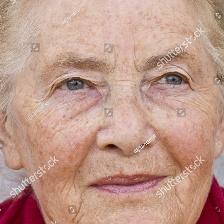
Label: faces